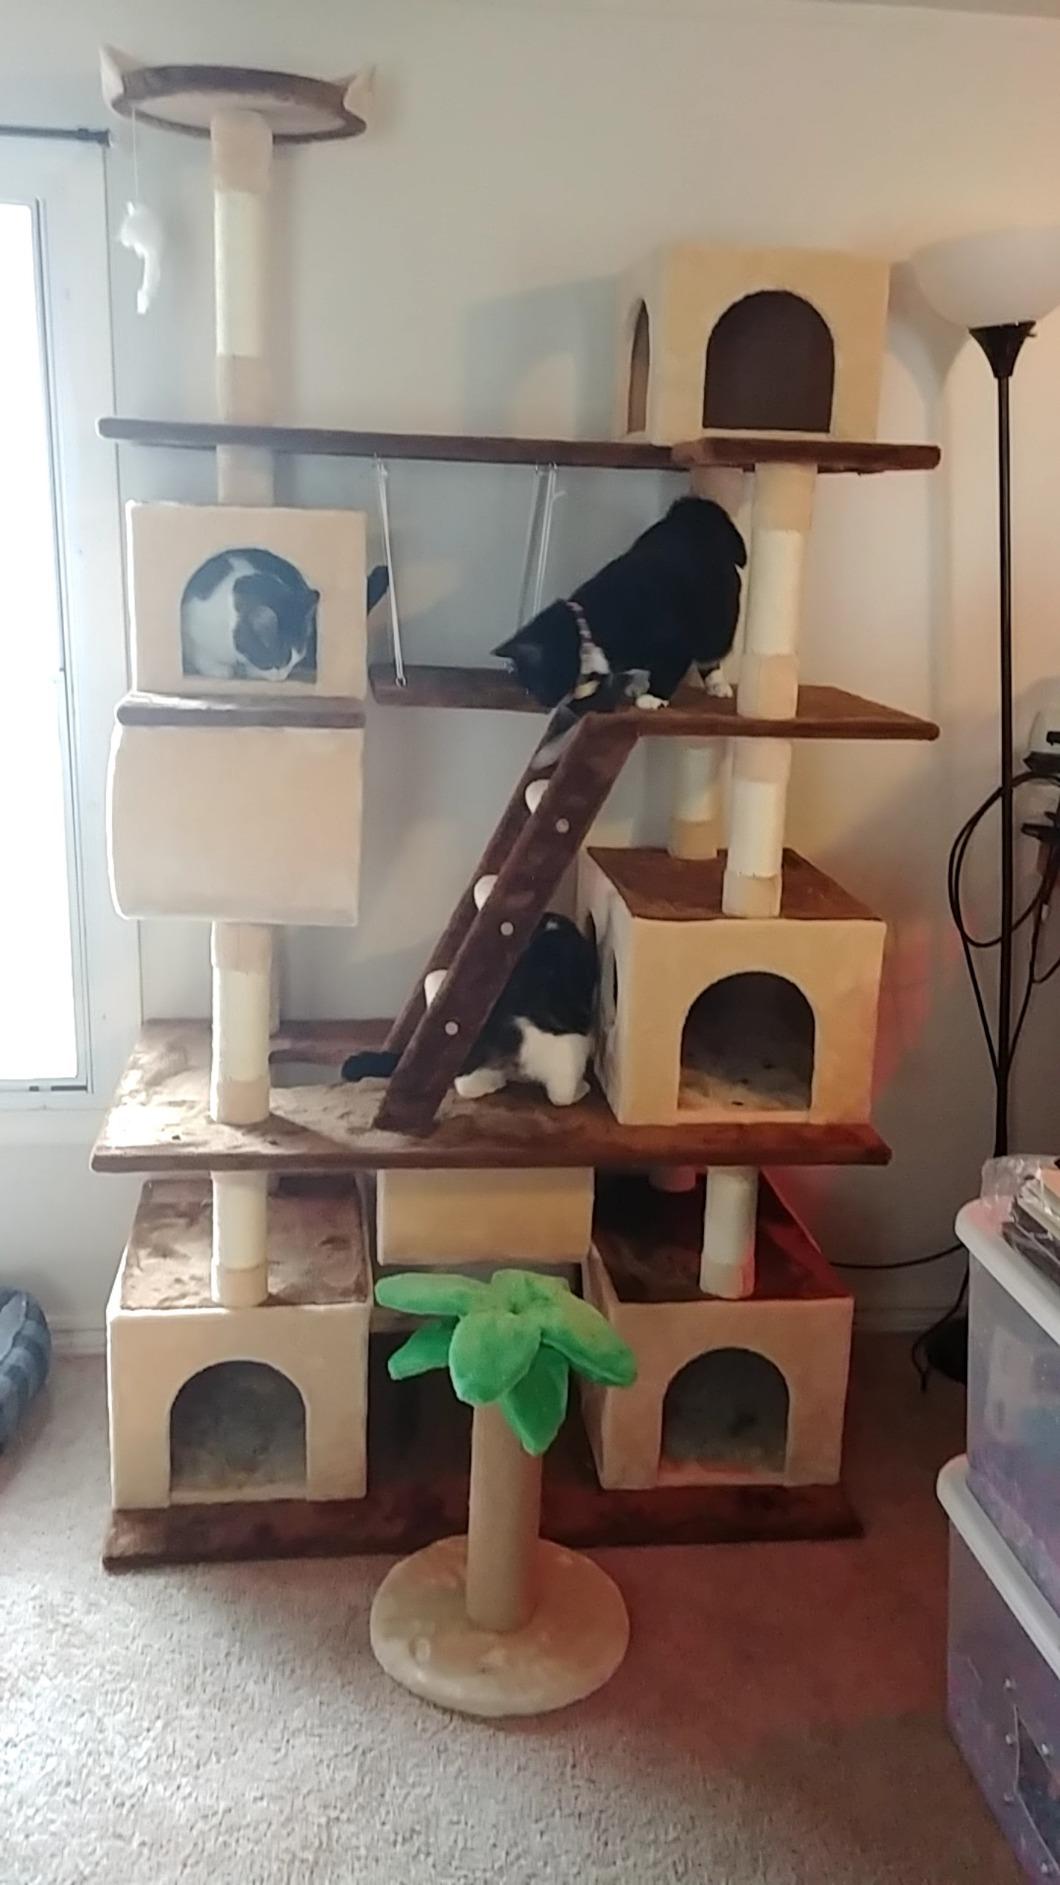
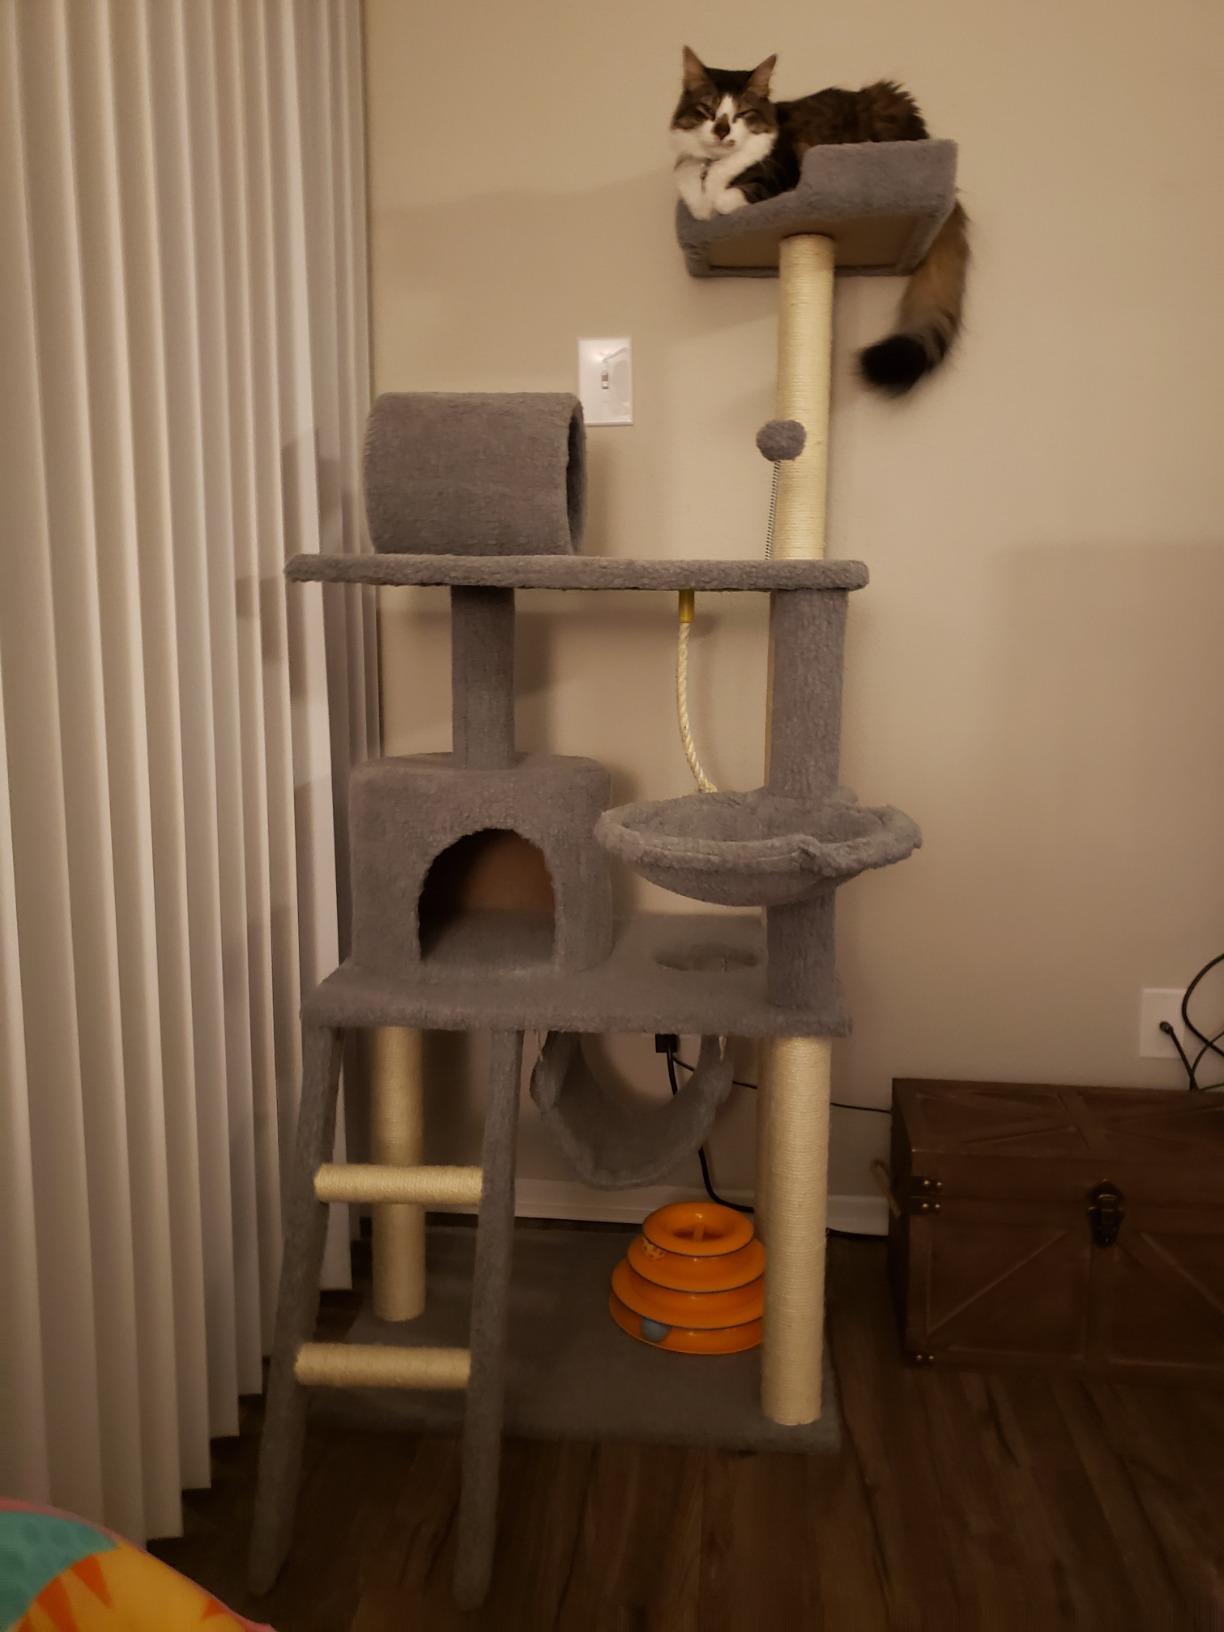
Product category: items_cat tree
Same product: no